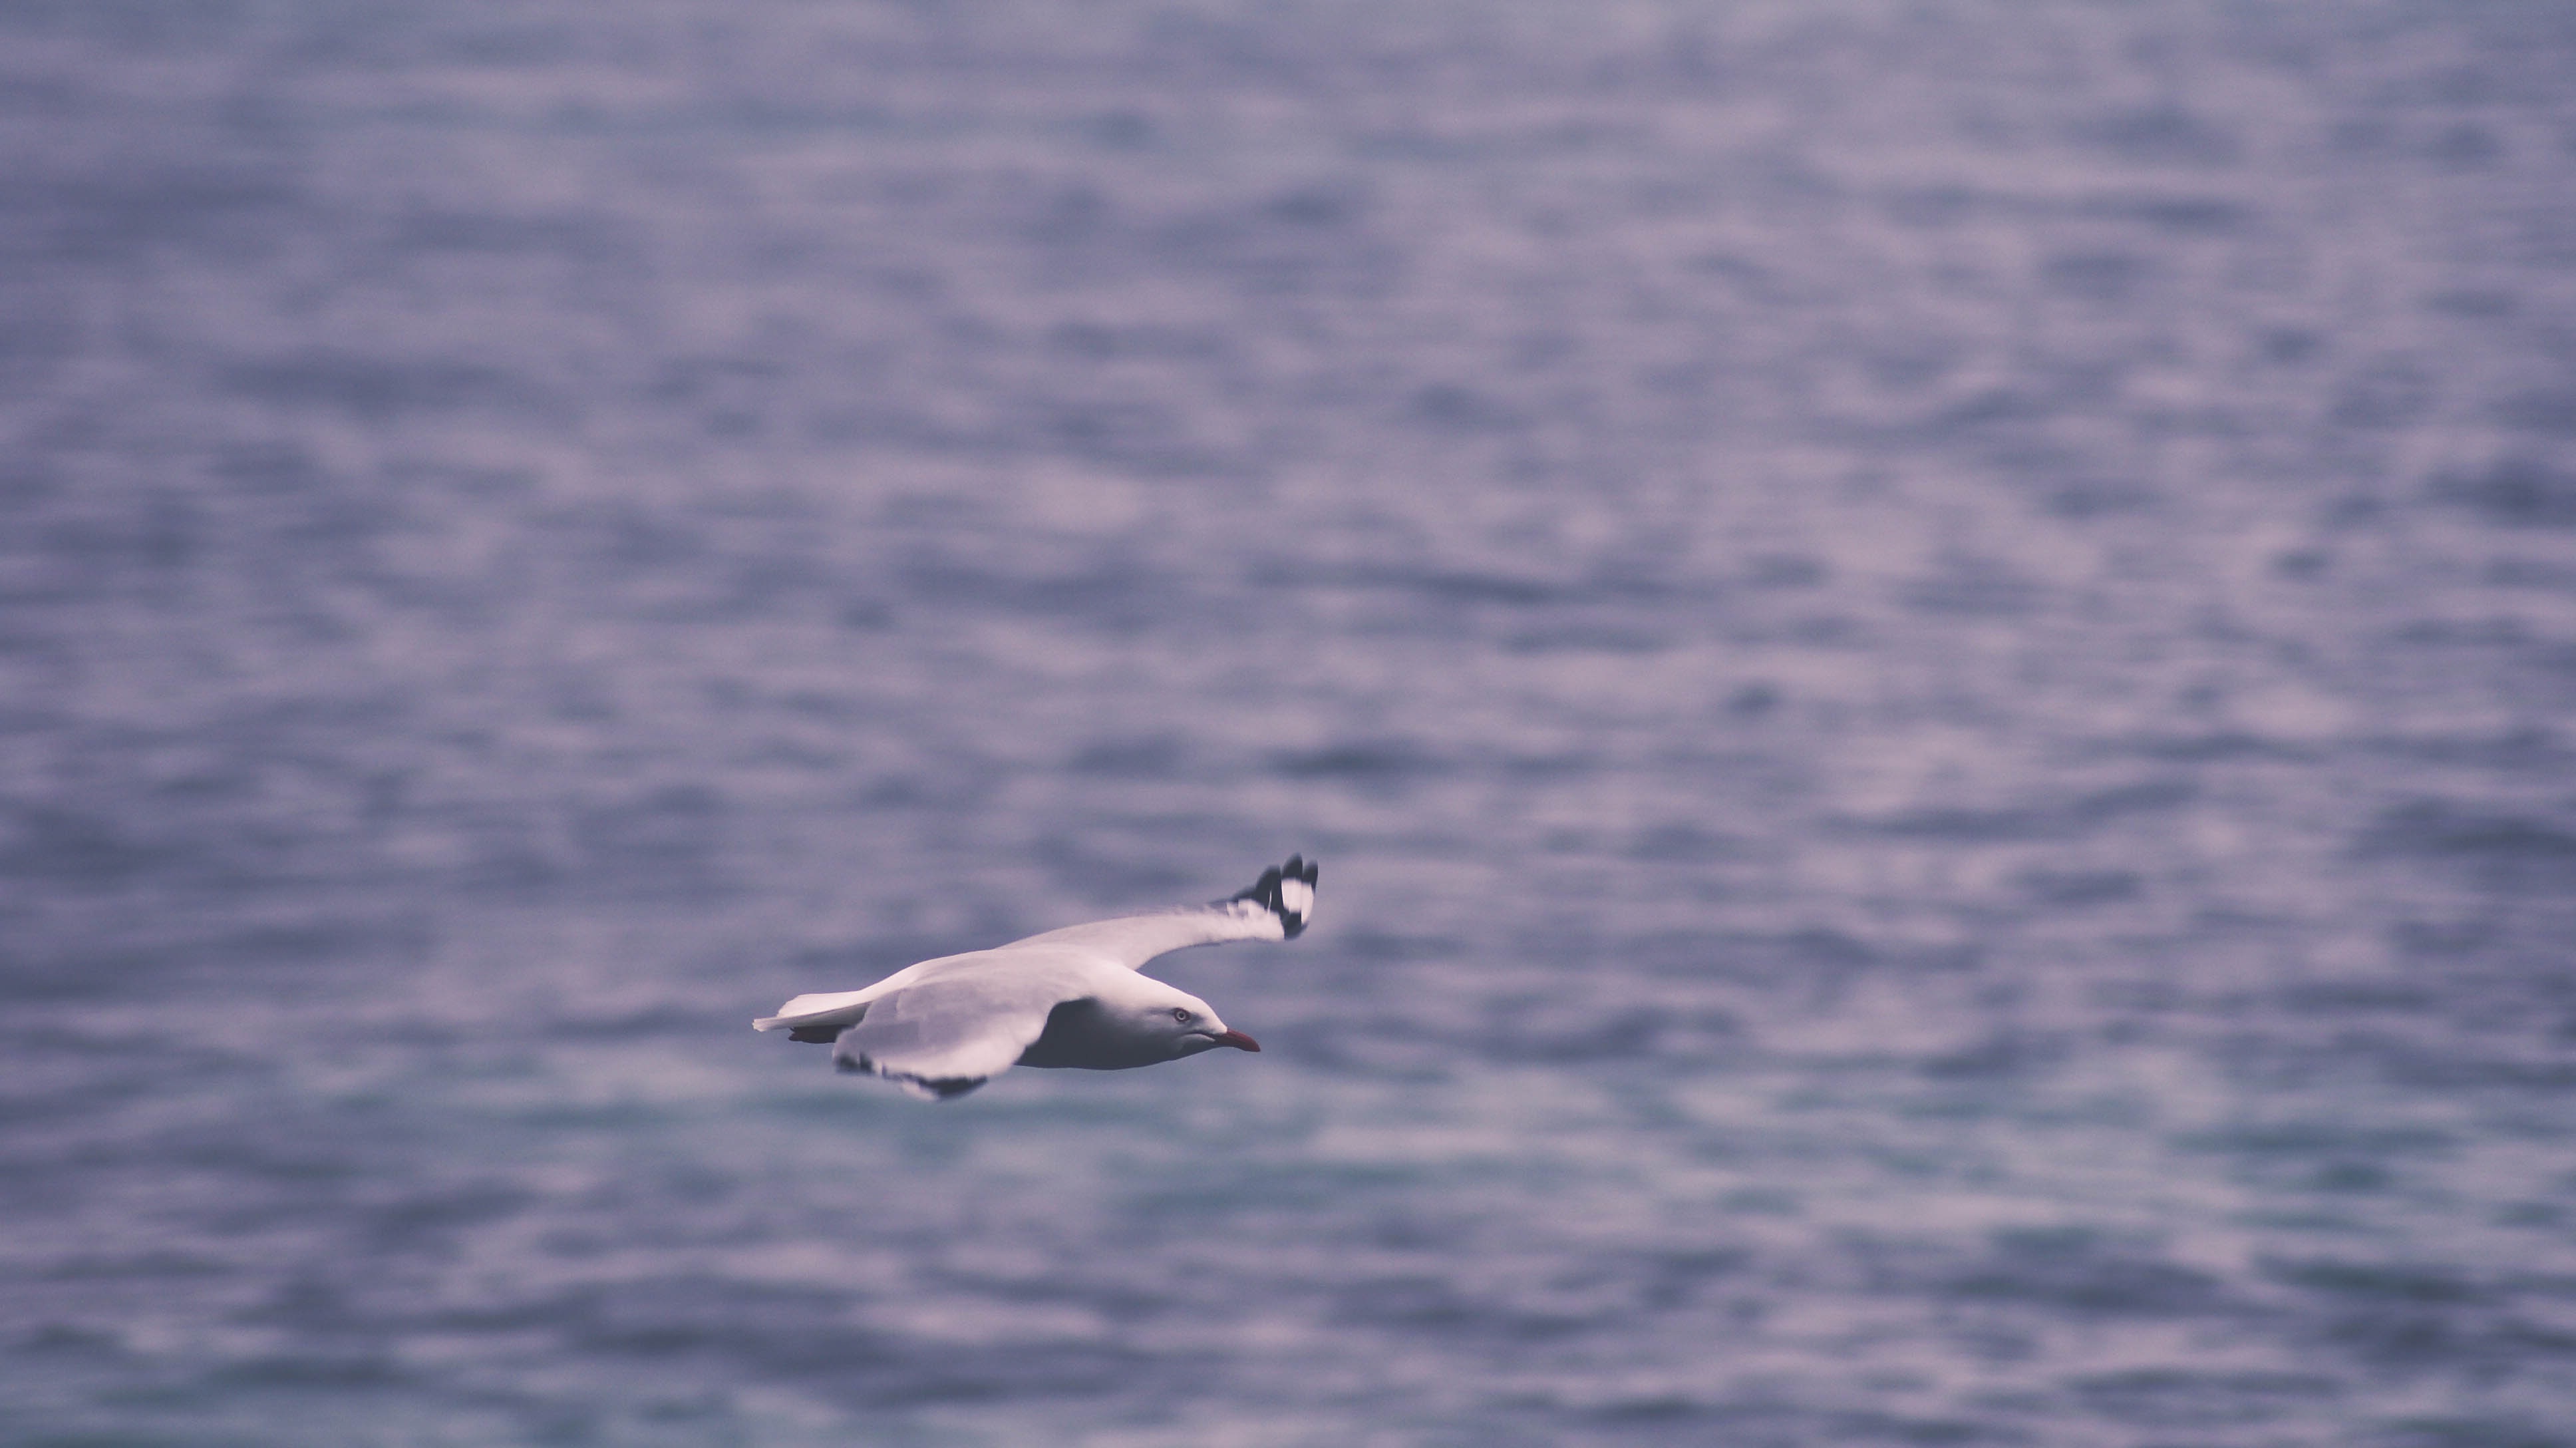
sea, water, nature, ocean, bird, wing, air, animal, seabird, flying, seagull, wildlife, gull, flight, soar, soaring, wingspan, wings, vertebrate, waterfowl, sea gull, charadriiformes